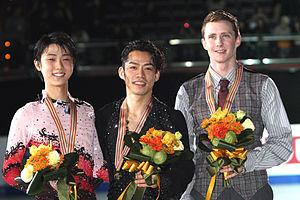
Les championnats des quatre continents 2011 ont eu lieu du 15 au 20 février 2011 à Taipei.